Charles Talbot, 1st Duke of Shrewsbury

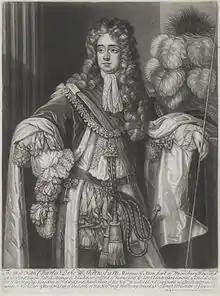
Shrewsbury in the robes of the Order of the Garter, holding his staff of office as Lord Chamberlain, a post he held 1699-1700 for William III and again 1710-1715 for Anne and for George I.

Charles Talbot, 1st Duke of Shrewsbury (15 July 16601 February 1718) was a British Whig statesman who was part of the Immortal Seven group that invited William of Orange to depose King James II of England during the Glorious Revolution.